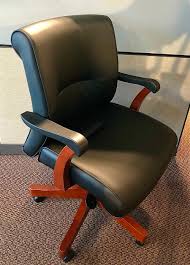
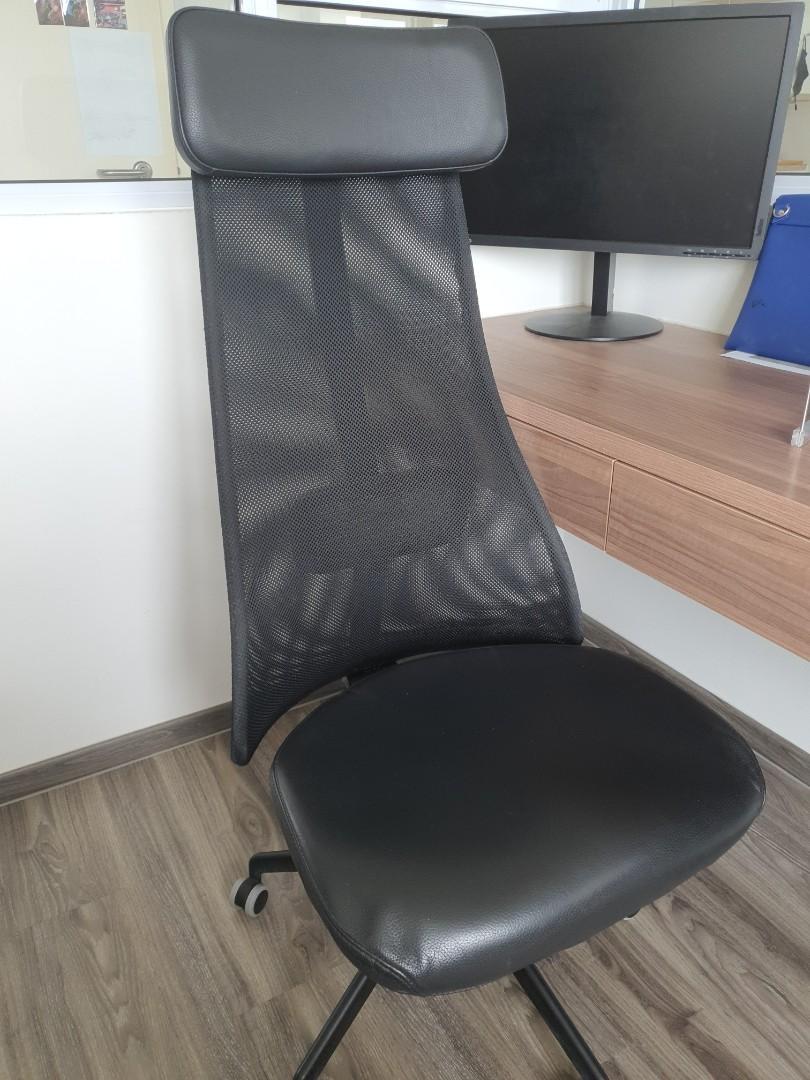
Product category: items_chair
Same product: no